Gosby House Inn

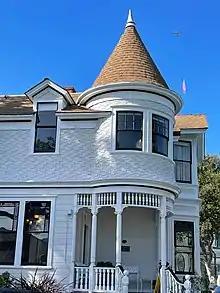
Gosby House Inn Queen Ann-style tower in 2022.

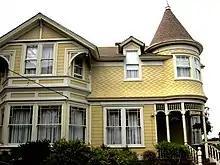
Gosby House Inn in 2014.

The Gosby House Inn was built by J. F. Gosby, a native of Nova Scotia and a cobbler by trade. He began building the home in 1886 and took up residence there in 1888. Gosby opened his home to seasonal visitors attending Methodist religious and educational meetings held all summer long in Pacific Grove, California. Gosby enlarged the inn several times. The inn is an example of the Queen Anne style architecture, with a rounded corner Queen Ann-style tower, and bay windows.